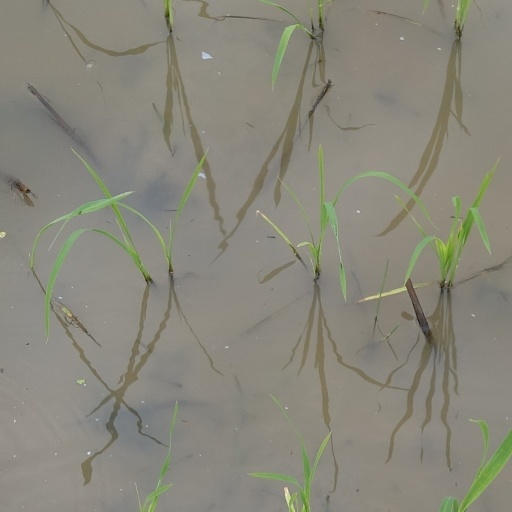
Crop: rice